Egegik Bay

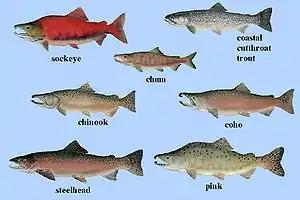

The Egegik Community (R12T-03) is a major commercial Pacific salmon fishing area. Pink, chum, sockeye, coho and chinook salmon are harvested (drift net) commercially in Egegik Bay (R12T-01 & R12T-02) and at the mouth of the Egegik River. Fishermen will find a variety of fish including coho salmon, dolly varden and pink salmon here.